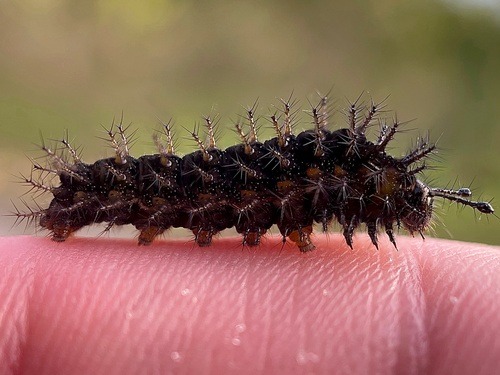
Scientific name: Anartia jatrophae
Common name: White peacock
Family: Nymphalidae
Order: Lepidoptera
Pollinator type: Primary pollinator
Habitat: Gardens, parks, and open areas
Geographic range: Southern United States to Argentina
Conservation status: Least Concern